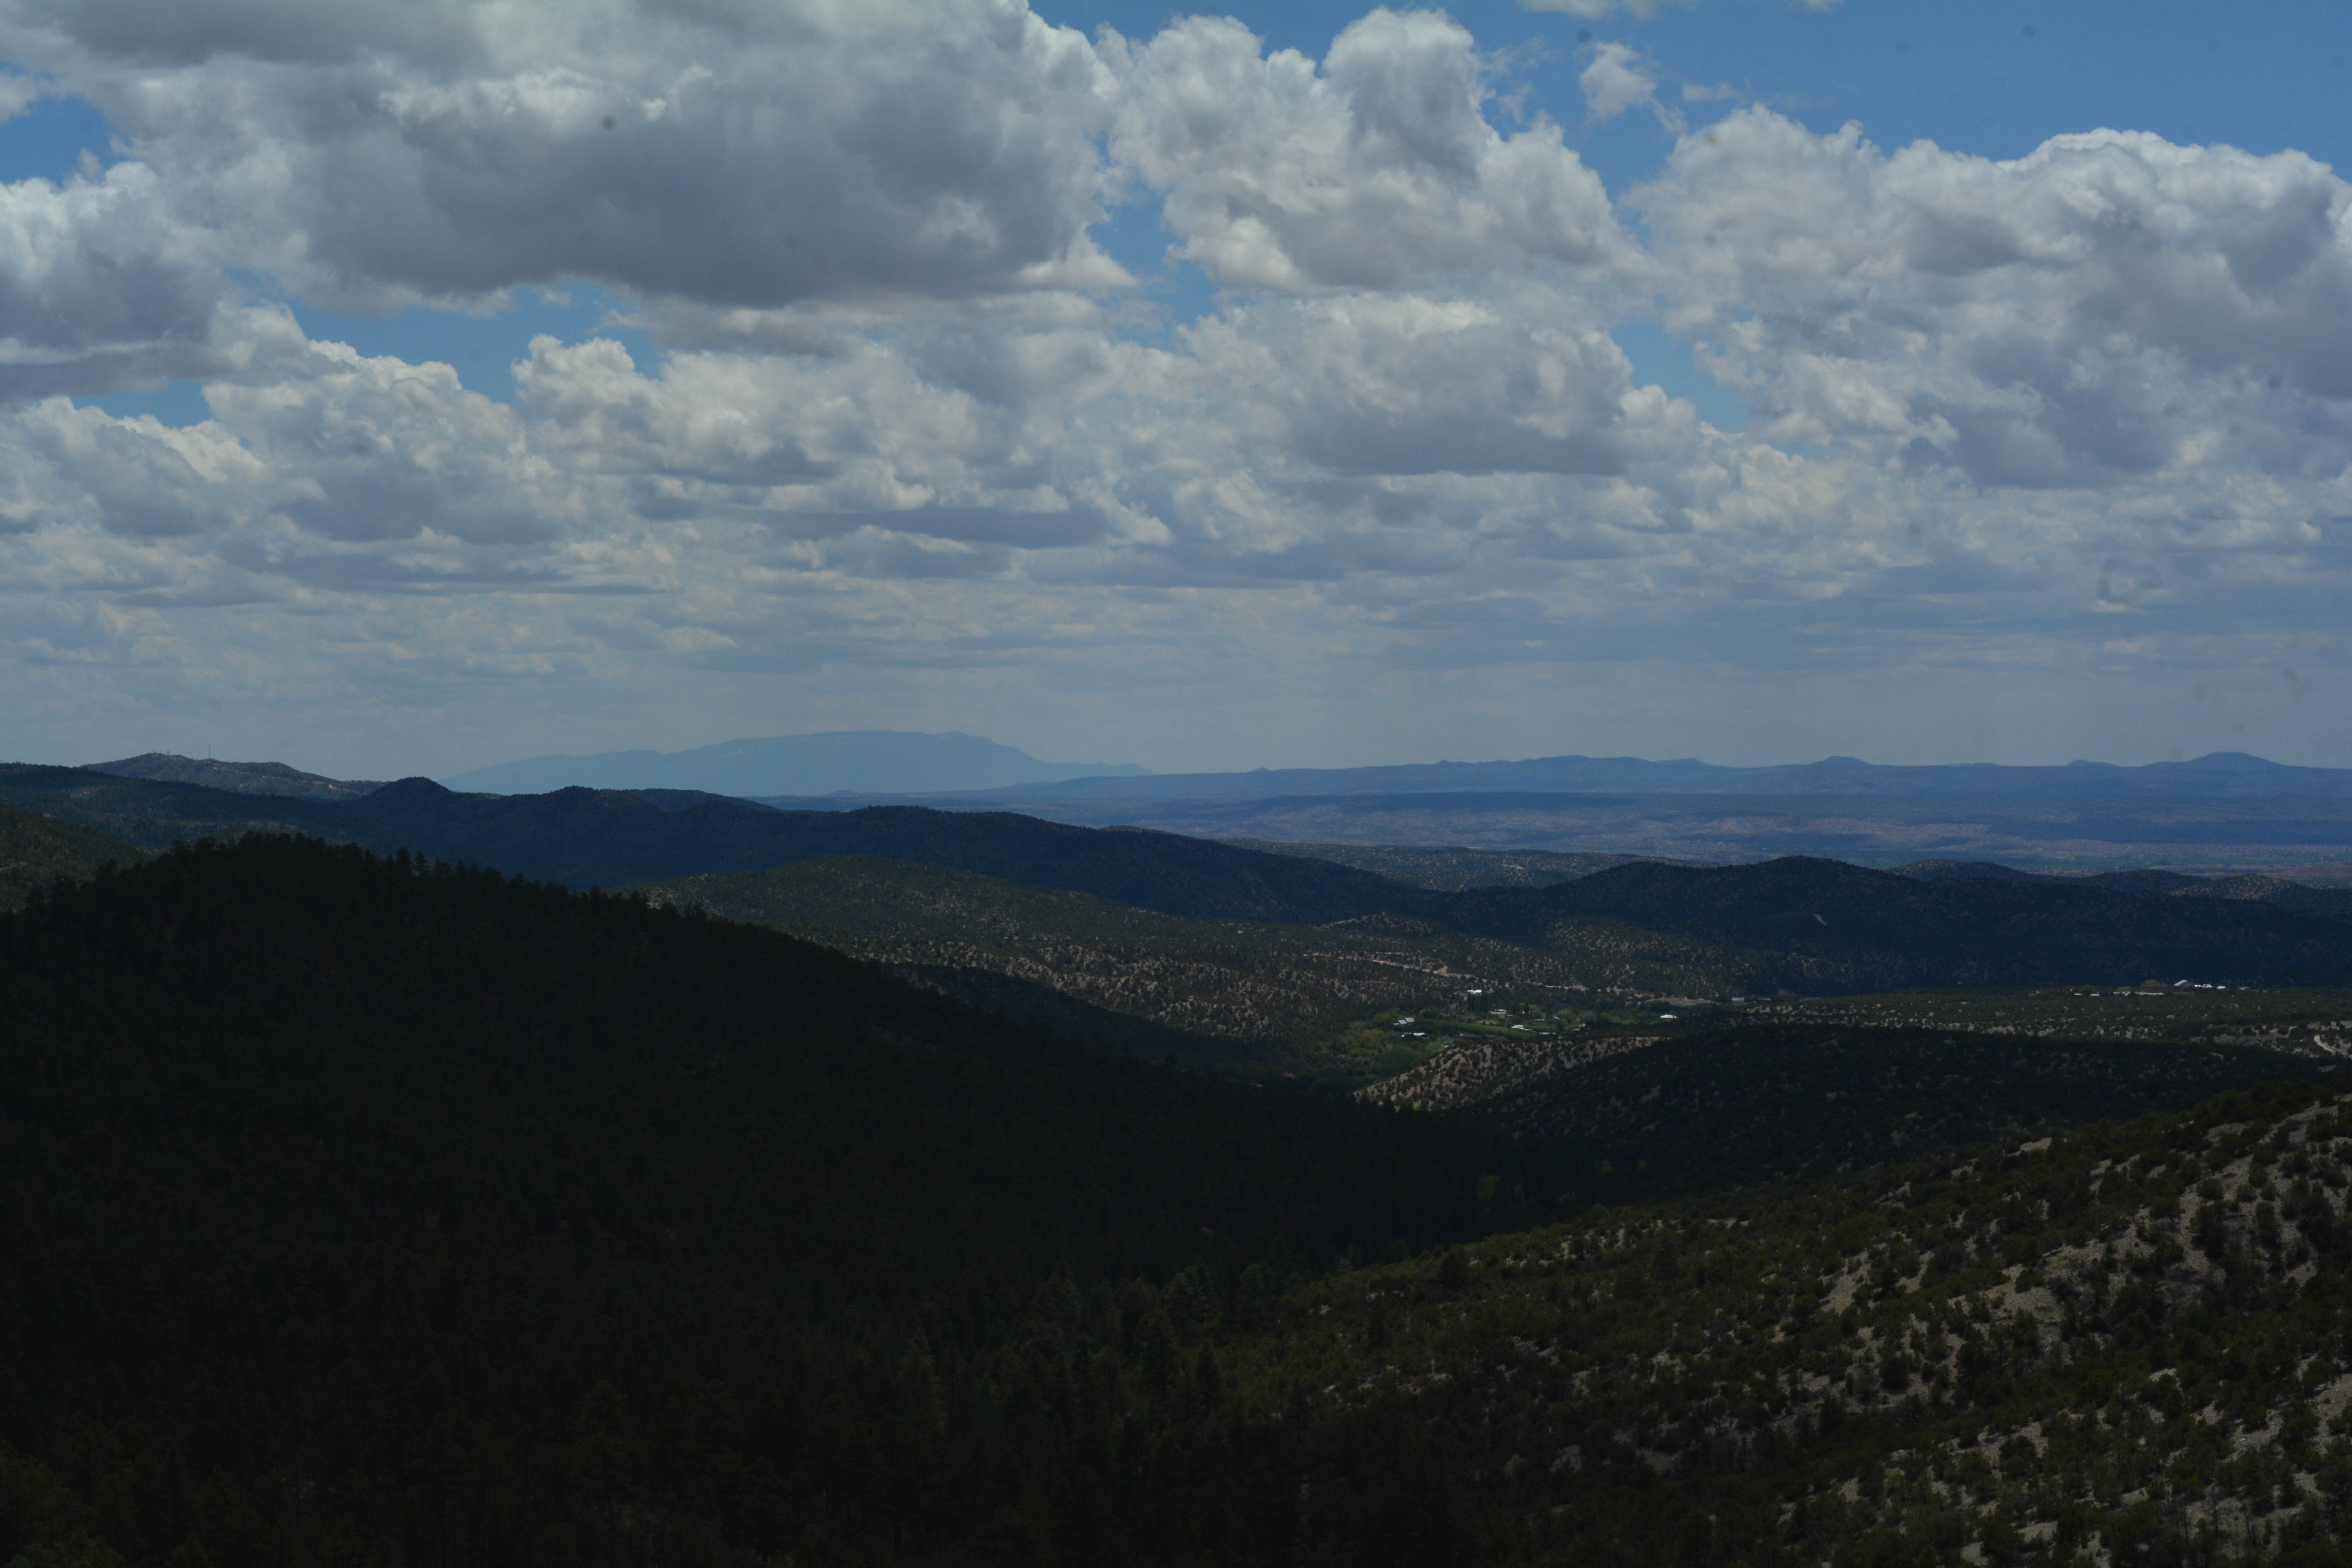
landscape, horizon, wilderness, mountain, cloud, sky, hill, dawn, valley, mountain range, ridge, plain, summit, plateau, santafe, truchas, northernnewmexico, pueblosantafe, fell, rural area, landform, geographical feature, atmospheric phenomenon, mountainous landforms